Escholzmatt-Marbach

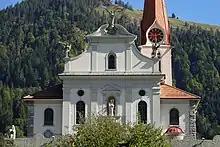
Marbach : Parish Church of Saint Nicholas - façade

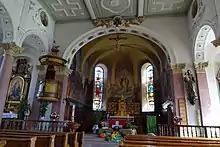
Marbach : Parish Church of Saint Nicholas - interior view

Escholzmatt-Marbach is a municipality in the district of Entlebuch in the canton of Lucerne in Switzerland. On 1 January 2013 the former municipalities of Escholzmatt and Marbach merged to form the new municipality of Escholzmatt-Marbach.